Gundi

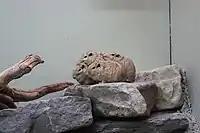
Life in colonies

Gundis live in colonies of up to a hundred or more individuals, although colonies are smaller in environments where food is particularly scarce. They shelter in existing rock crevices at night, or during midday when the sun becomes too hot for them to remain active. Most shelters are temporary, but some are occupied for years. Gundis pile onto each other for heat, especially in cold or windy weather. They are not known to hibernate. Gundi colonies have a dunghill that all the members of the colony use.